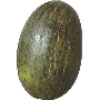
Label: melon_piel_de_sapo